Fenway Park

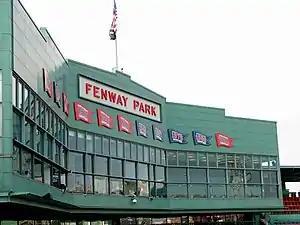
The press box

Polartec Big Air At Fenway is the first big air snowboarding and skiing competition that was held on February 11–12, 2016. This event was part of the U.S. Grand Prix Tour and the International Ski Federation's World Tour. Notable winter athletes that competed are Ty Walker, Sage Kotsenburg, and Joss Christensen. The big air jump was constructed to be about tall, standing above the lights of the stadium.